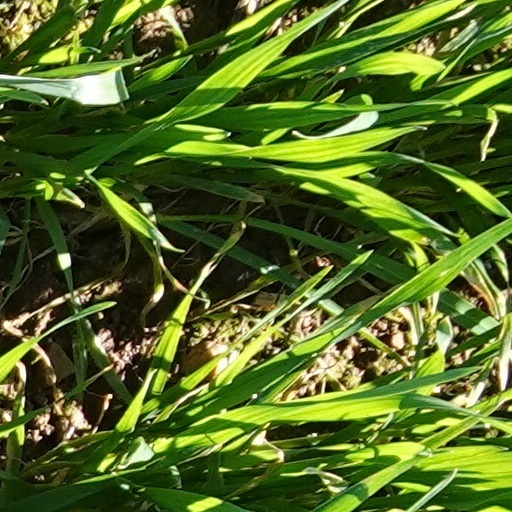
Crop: wheat